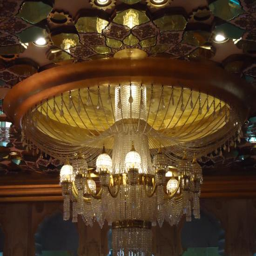
chandelier at type of place of worship .